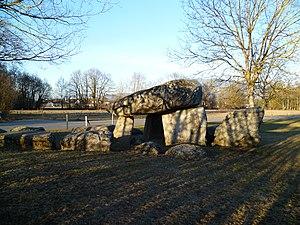
La Pierre-aux-Fées, aussi appelée Pierre des morts, est un dolmen situé à Reignier, dans le département français de la Haute-Savoie, en France.
Cet article recense les monuments historiques français classés en 1910.
Cet article présente la liste des sites mégalithiques de la Haute-Savoie, en France.